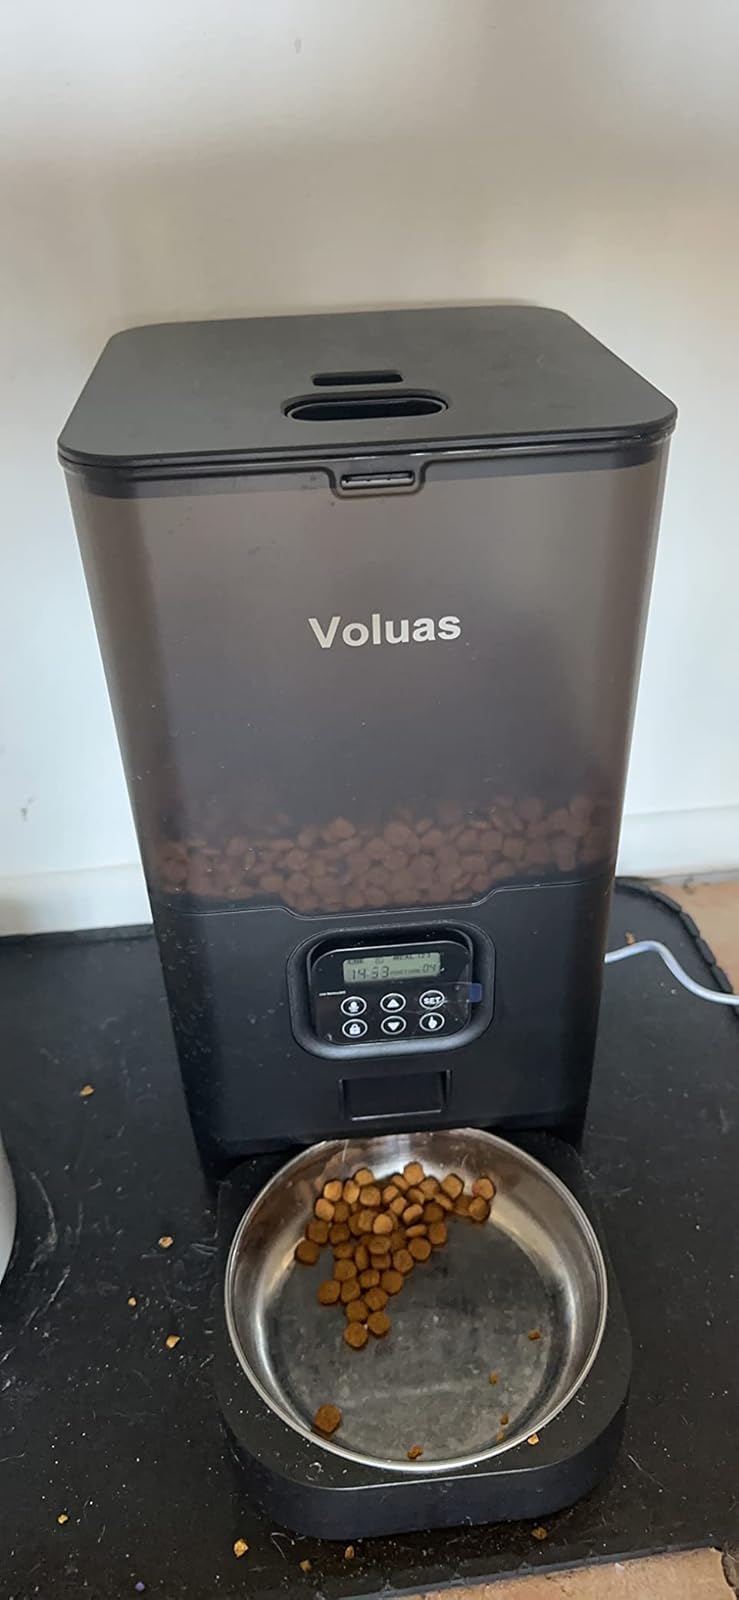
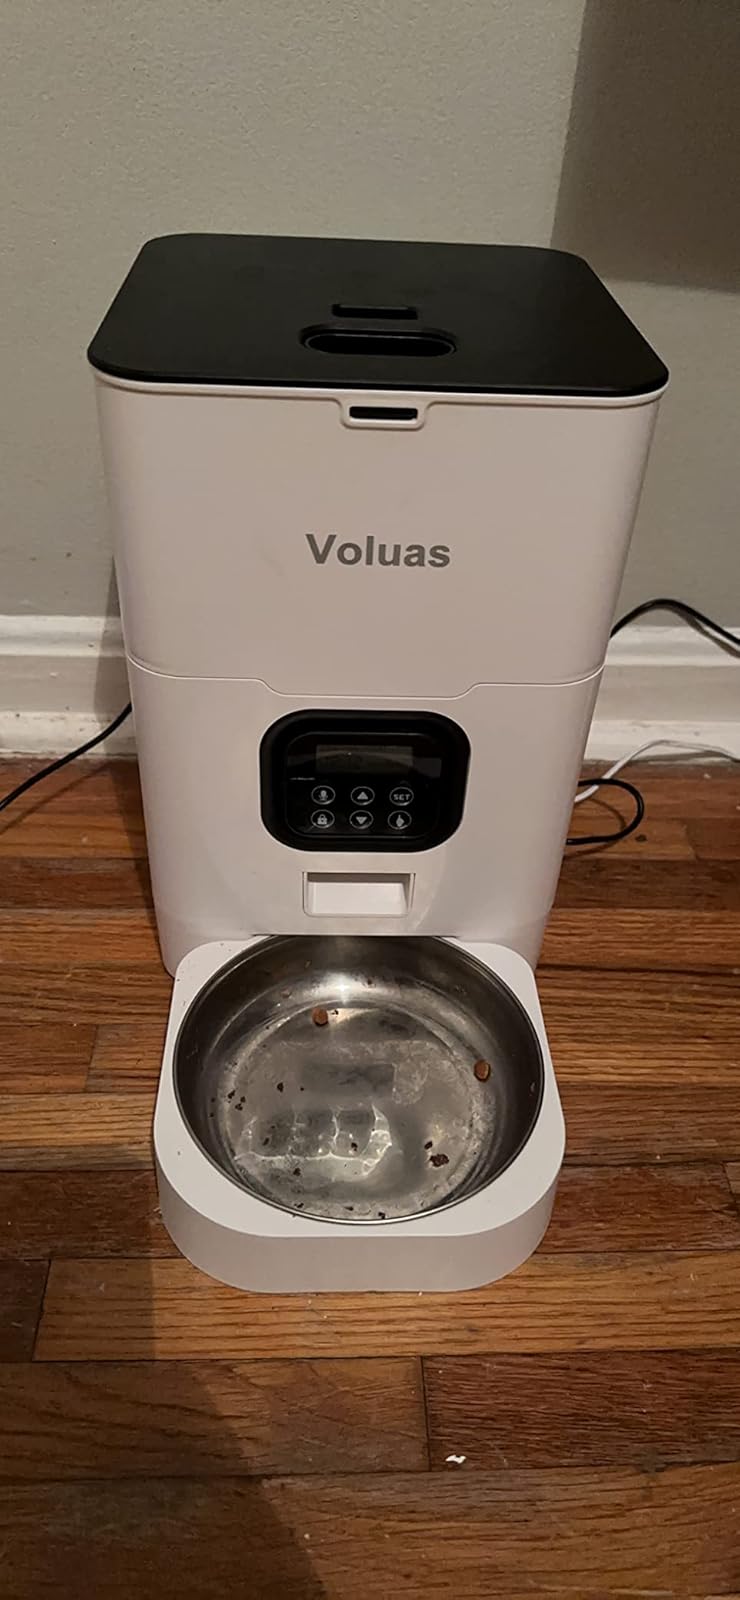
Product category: items_feeder
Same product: no